Philippe Alexandre Jules Künckel d'Herculais

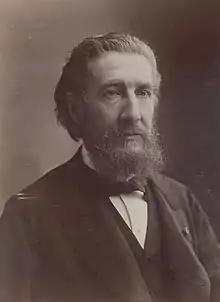

Philippe Alexandre Jules Künckel d'Herculais (10 February 1843 Paris – 22 December 1918 Conflans-sur-Oise) was a French entomologist and zoologist.